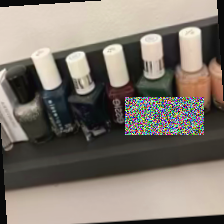
Label: no bracelet mod